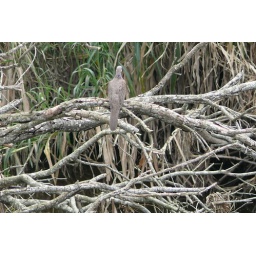
Study in greys and green. A fallen tree in a creek bed (Downfall Creek).